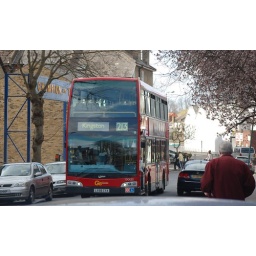
an accident in Throwley Way meant buses outside my house (Lewis Road) and Burnell Road for a while